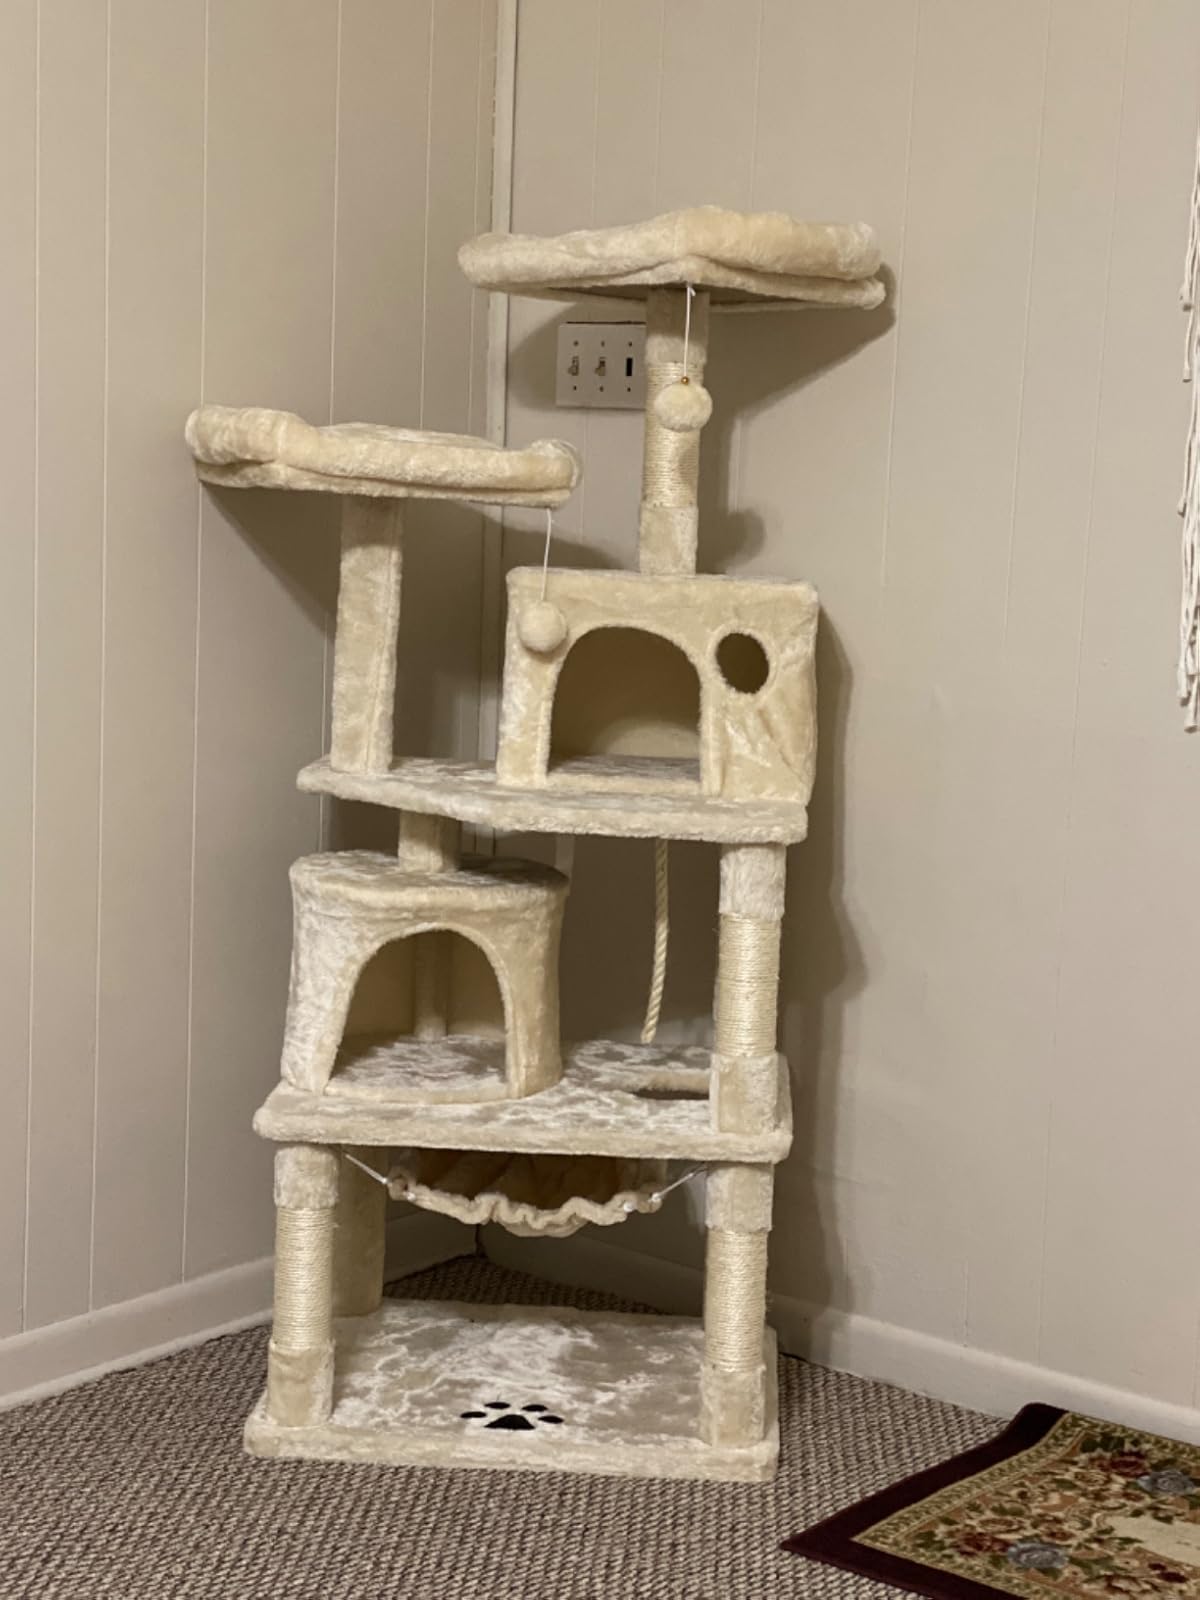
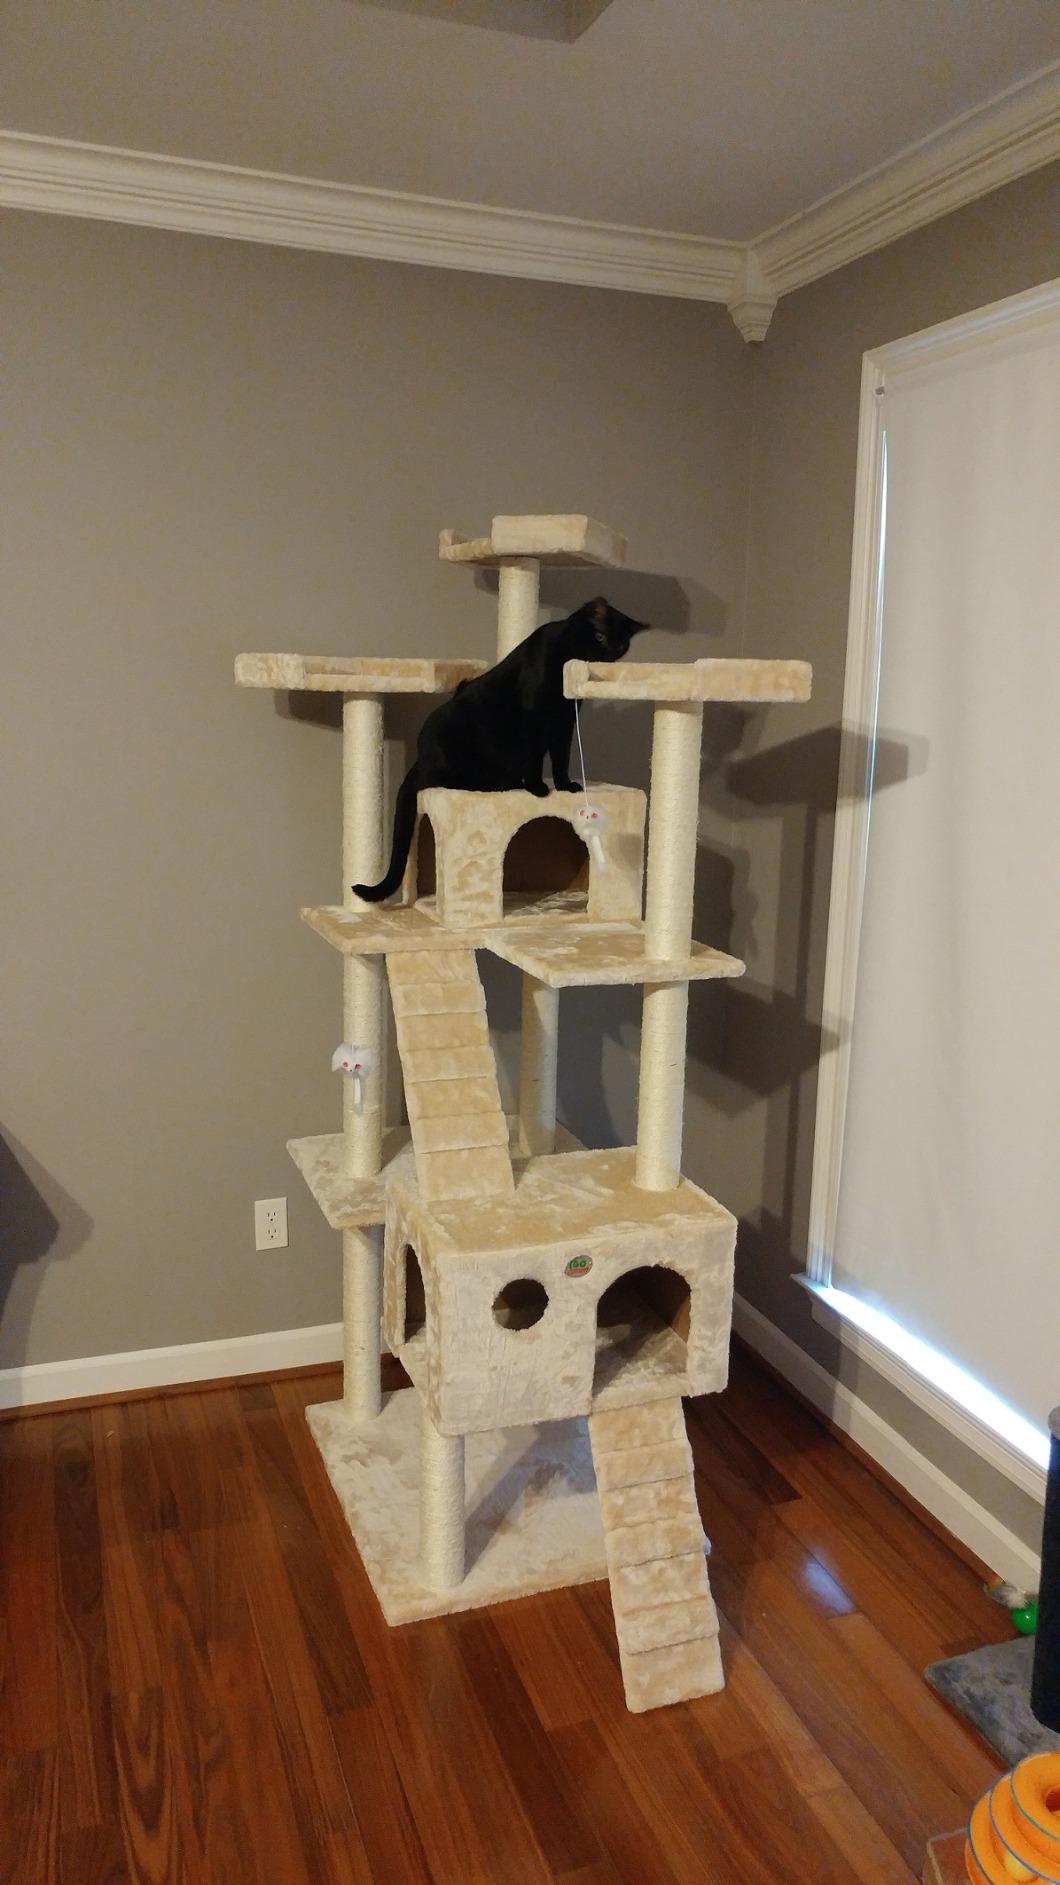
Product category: items_cat tree
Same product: no